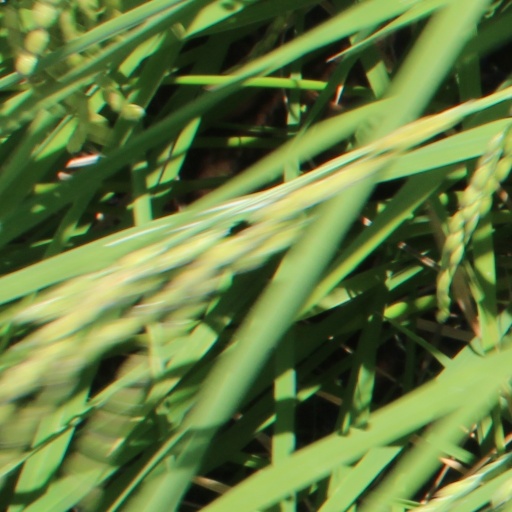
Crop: rice